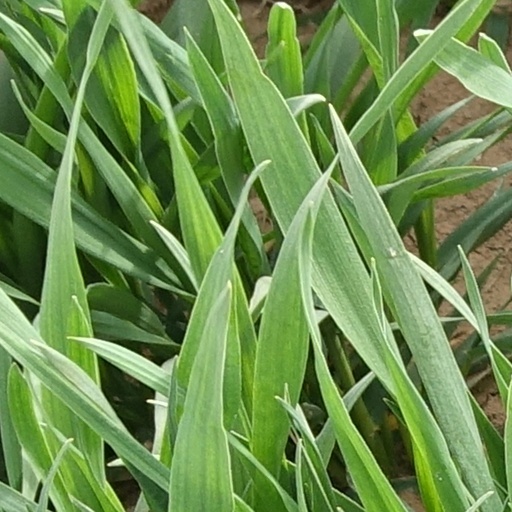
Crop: wheat